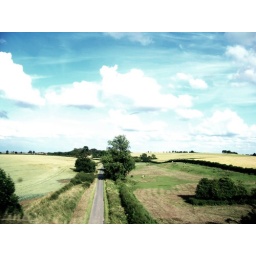
View of the English Countyside from a train window. The road disappears into the distance flanked by farmland.